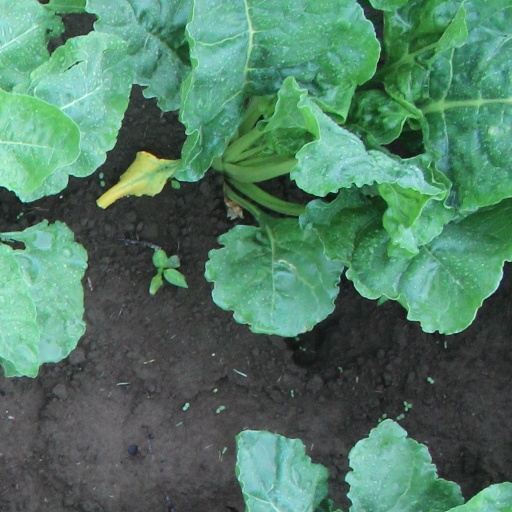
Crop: sugar beet